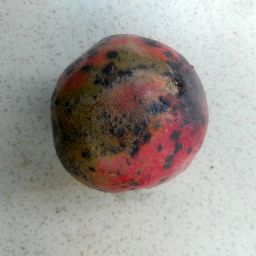
Fruit: Pomegranate
Quality: Bad